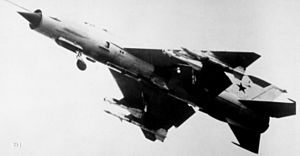
Jagerfly
Et jagerfly er en militær flyvemaskine til jagt og nedskydning af flyvemaskiner og balloner/luftskibe. Kort efter de første militære fly kom i brug under 1. verdenskrig som observationsfly, kom der naturligt en ny kategori fly – jagere, der havde til formål at forhindre fjenden i at observere troppebevægelser.